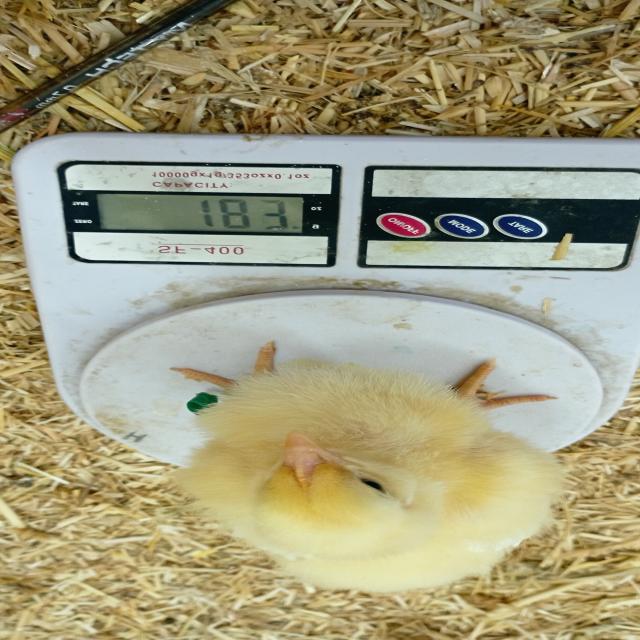
Weight: 184 g